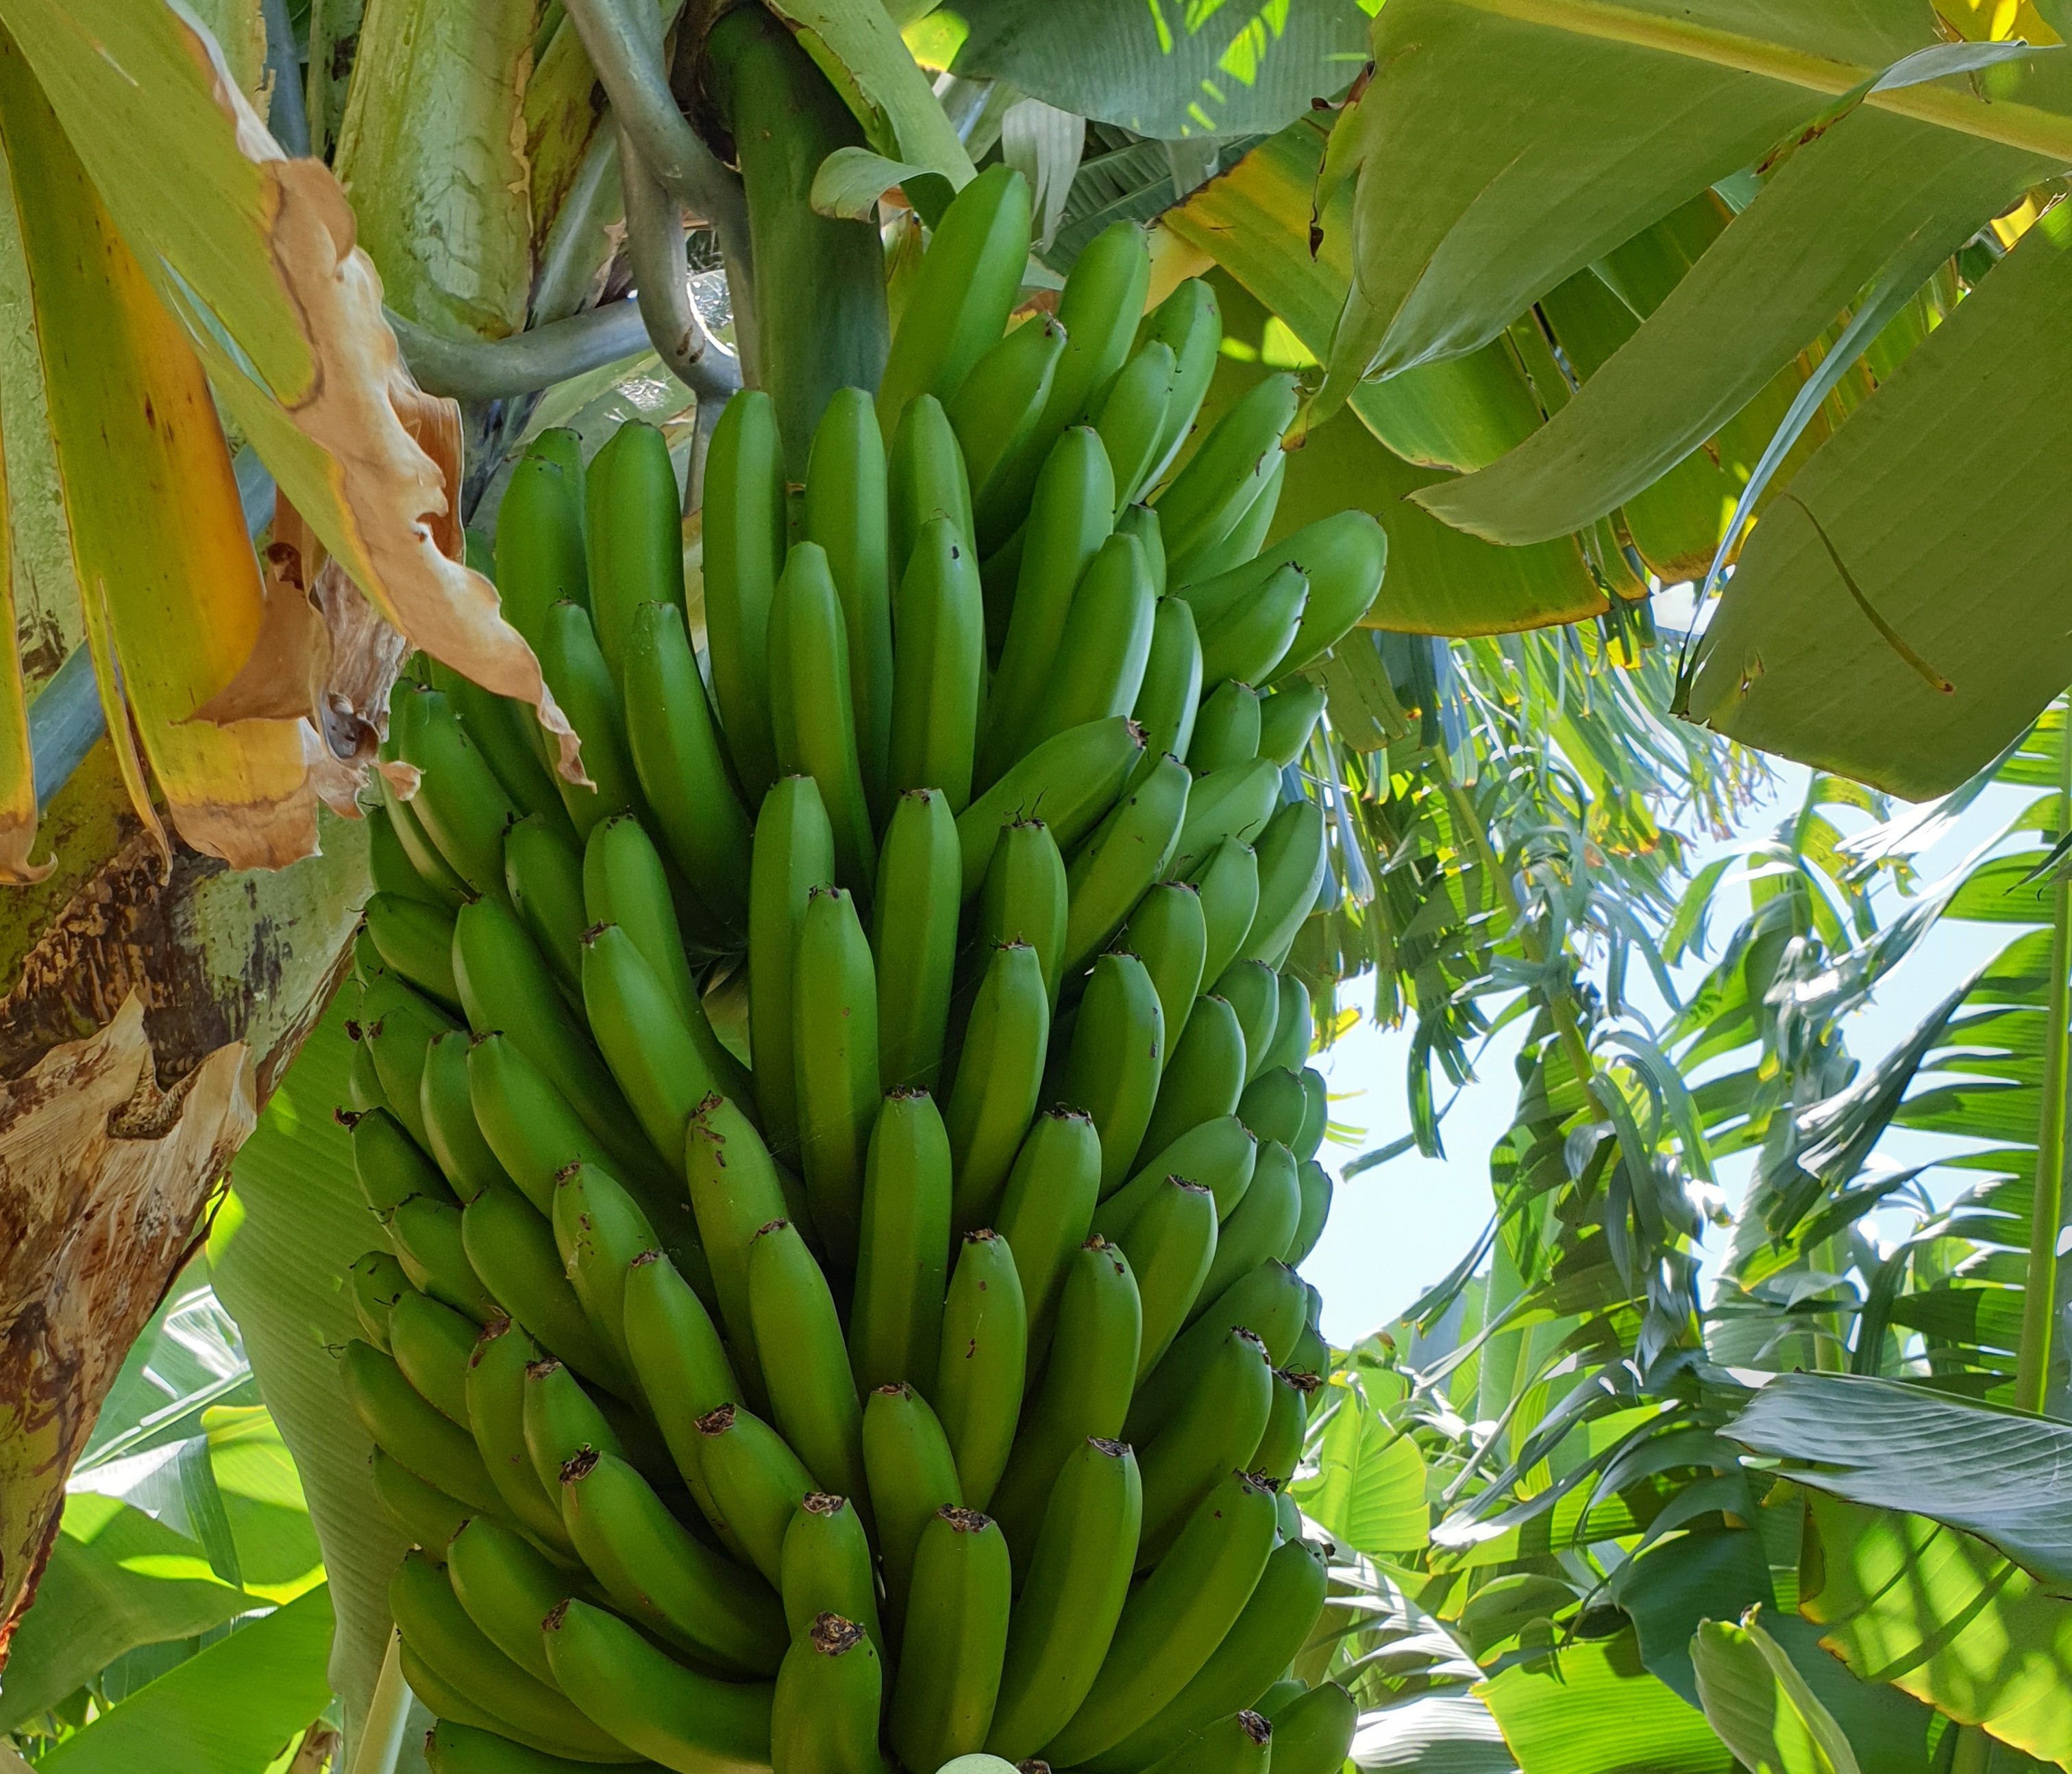
Label: Keep